The Construction and Principal Uses of Mathematical Instruments

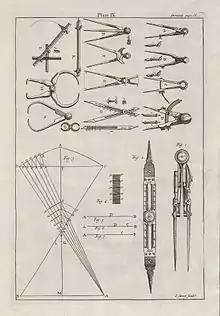
Illustration, labeled plate IX

The Construction and Principal Uses of Mathematical Instruments is a book by Nicholas Bion, first published in 1709. It was translated into English in 1723 by Edmund Stone.